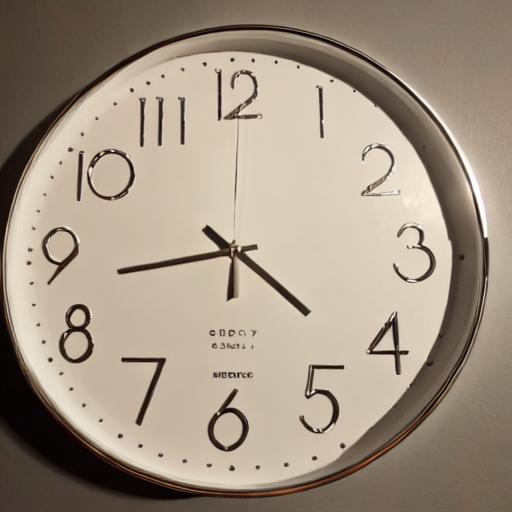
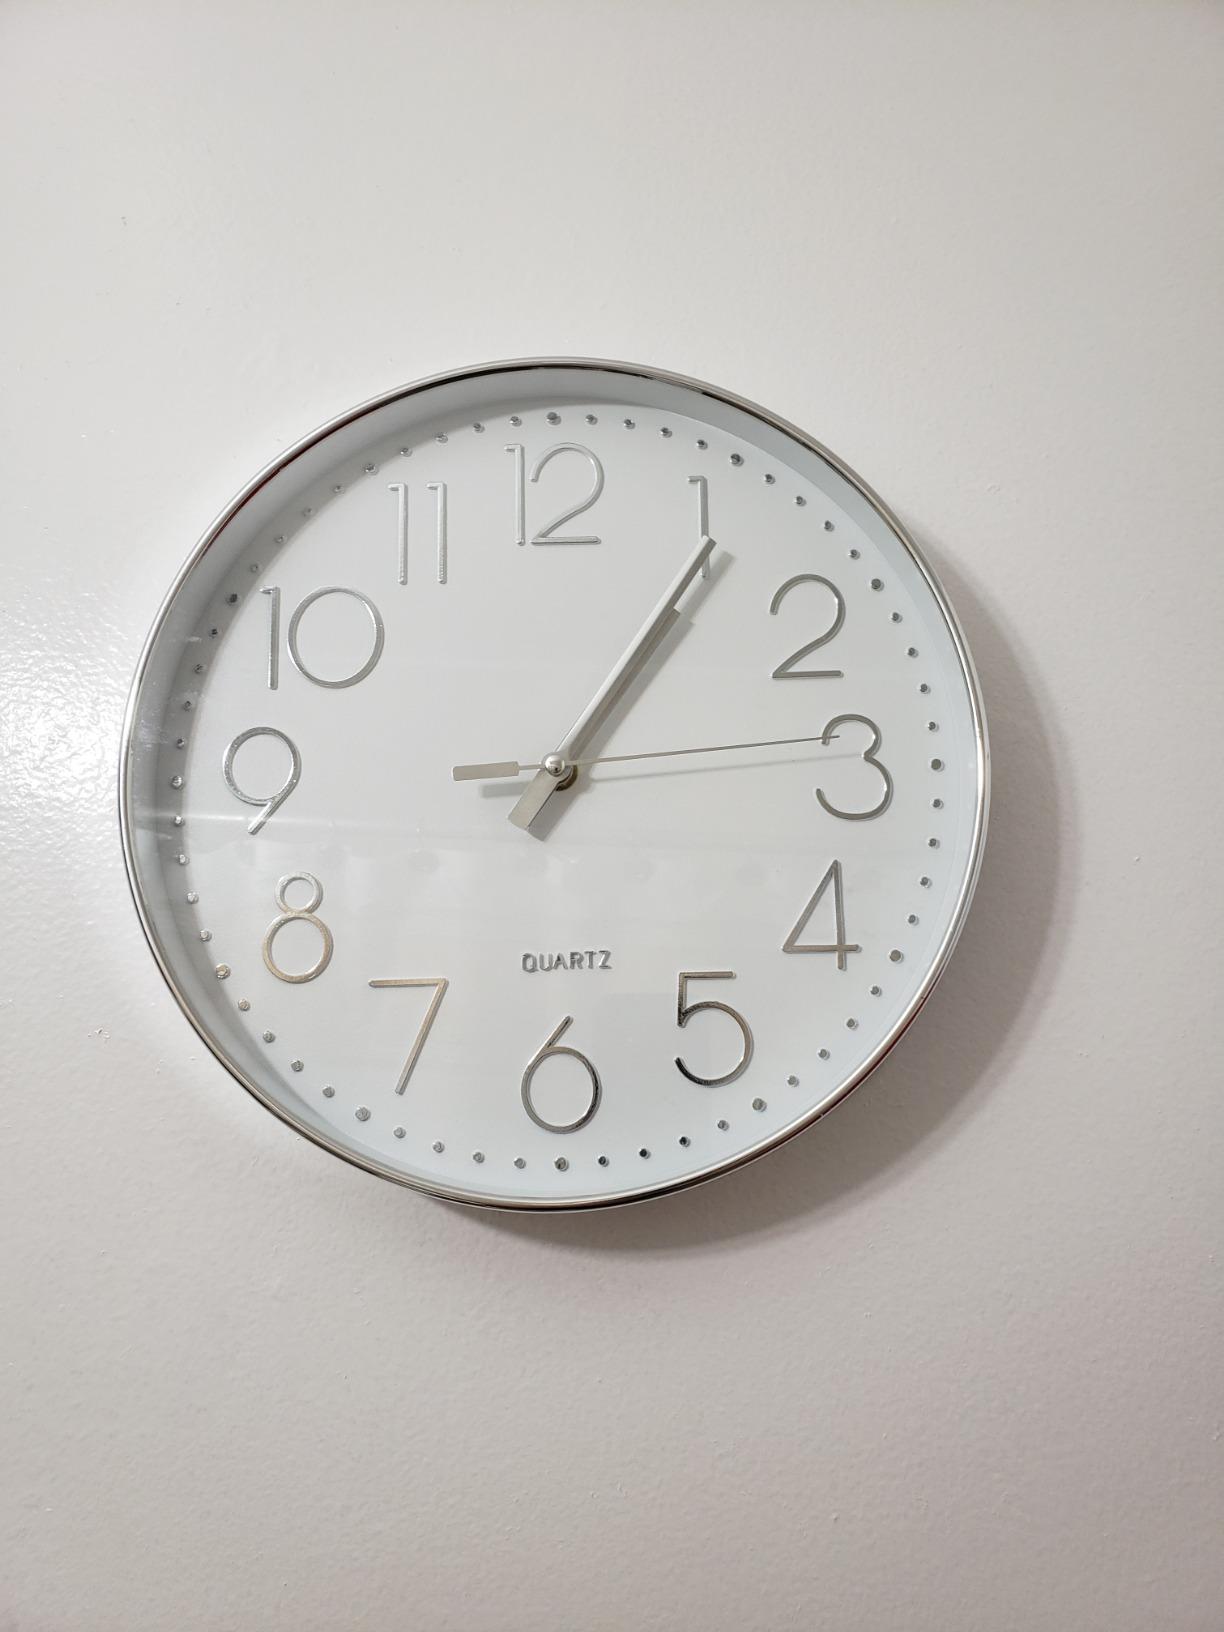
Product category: clock
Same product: no